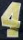
Number: 4